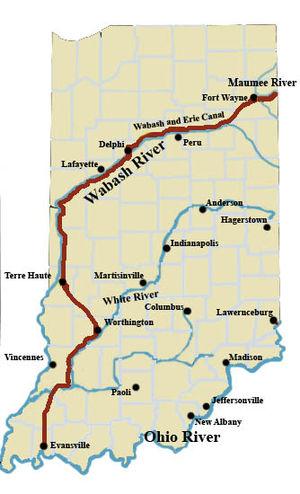
Le Wabash and Erie Canal est un ancien canal reliant les Grands Lacs à la rivière Ohio par l'intermédiaire d'une voie navigable artificielle. Le canal permettait des échanges commerciaux de la région des Grands Lacs jusqu'au golfe du Mexique. C'était le plus long canal d'Amérique du Nord.